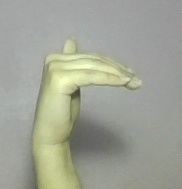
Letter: khaa